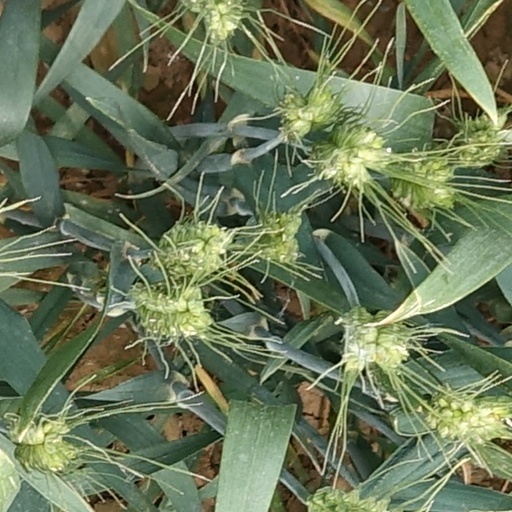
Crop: wheat